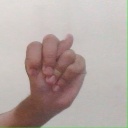
अक्षर: न